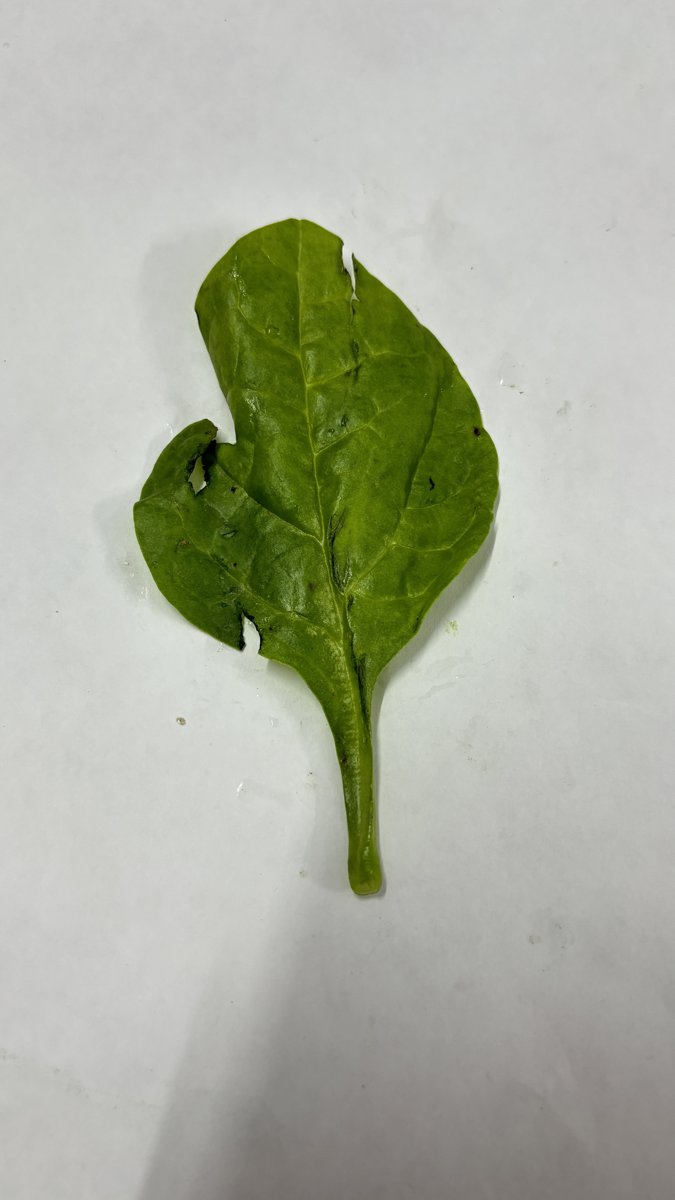
Label: Pest-Damage